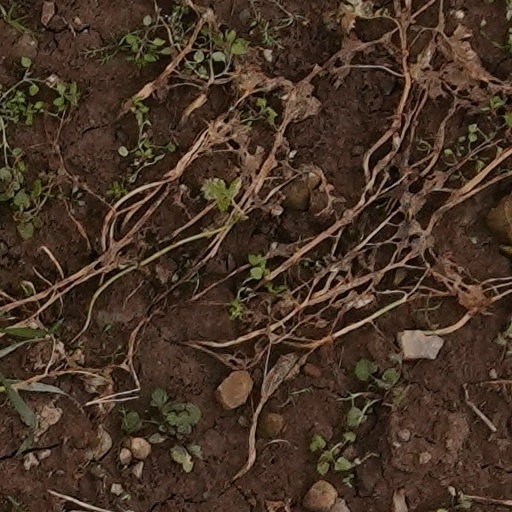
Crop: wheat